Naseem Hamed vs. Vuyani Bungu

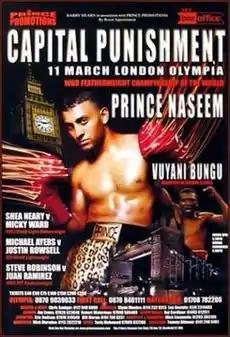

Naseem Hamed vs. Vuyani Bungu, billed as Capital Punishment, was a professional boxing match contested on 11 March 2000, for the WBO and Lineal featherweight championship. The bout took place at the London Olympia.